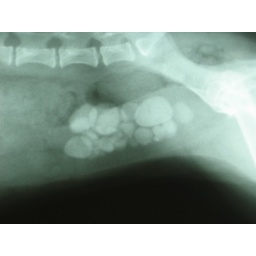
urinary bladder stones in a small dog